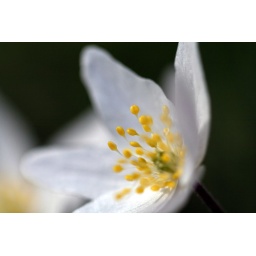
The entire forest floor is covered in anemones this time of year in Denmark.